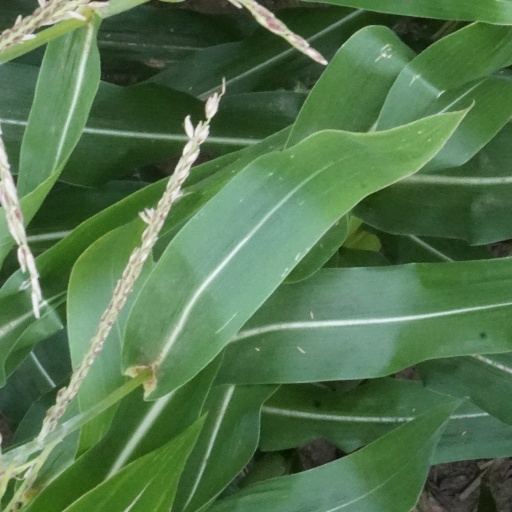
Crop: maize; corn